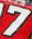
Number: 7